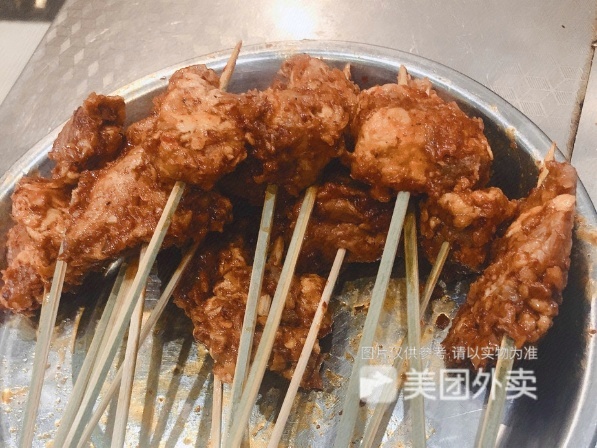
Label: Pork_Ribs